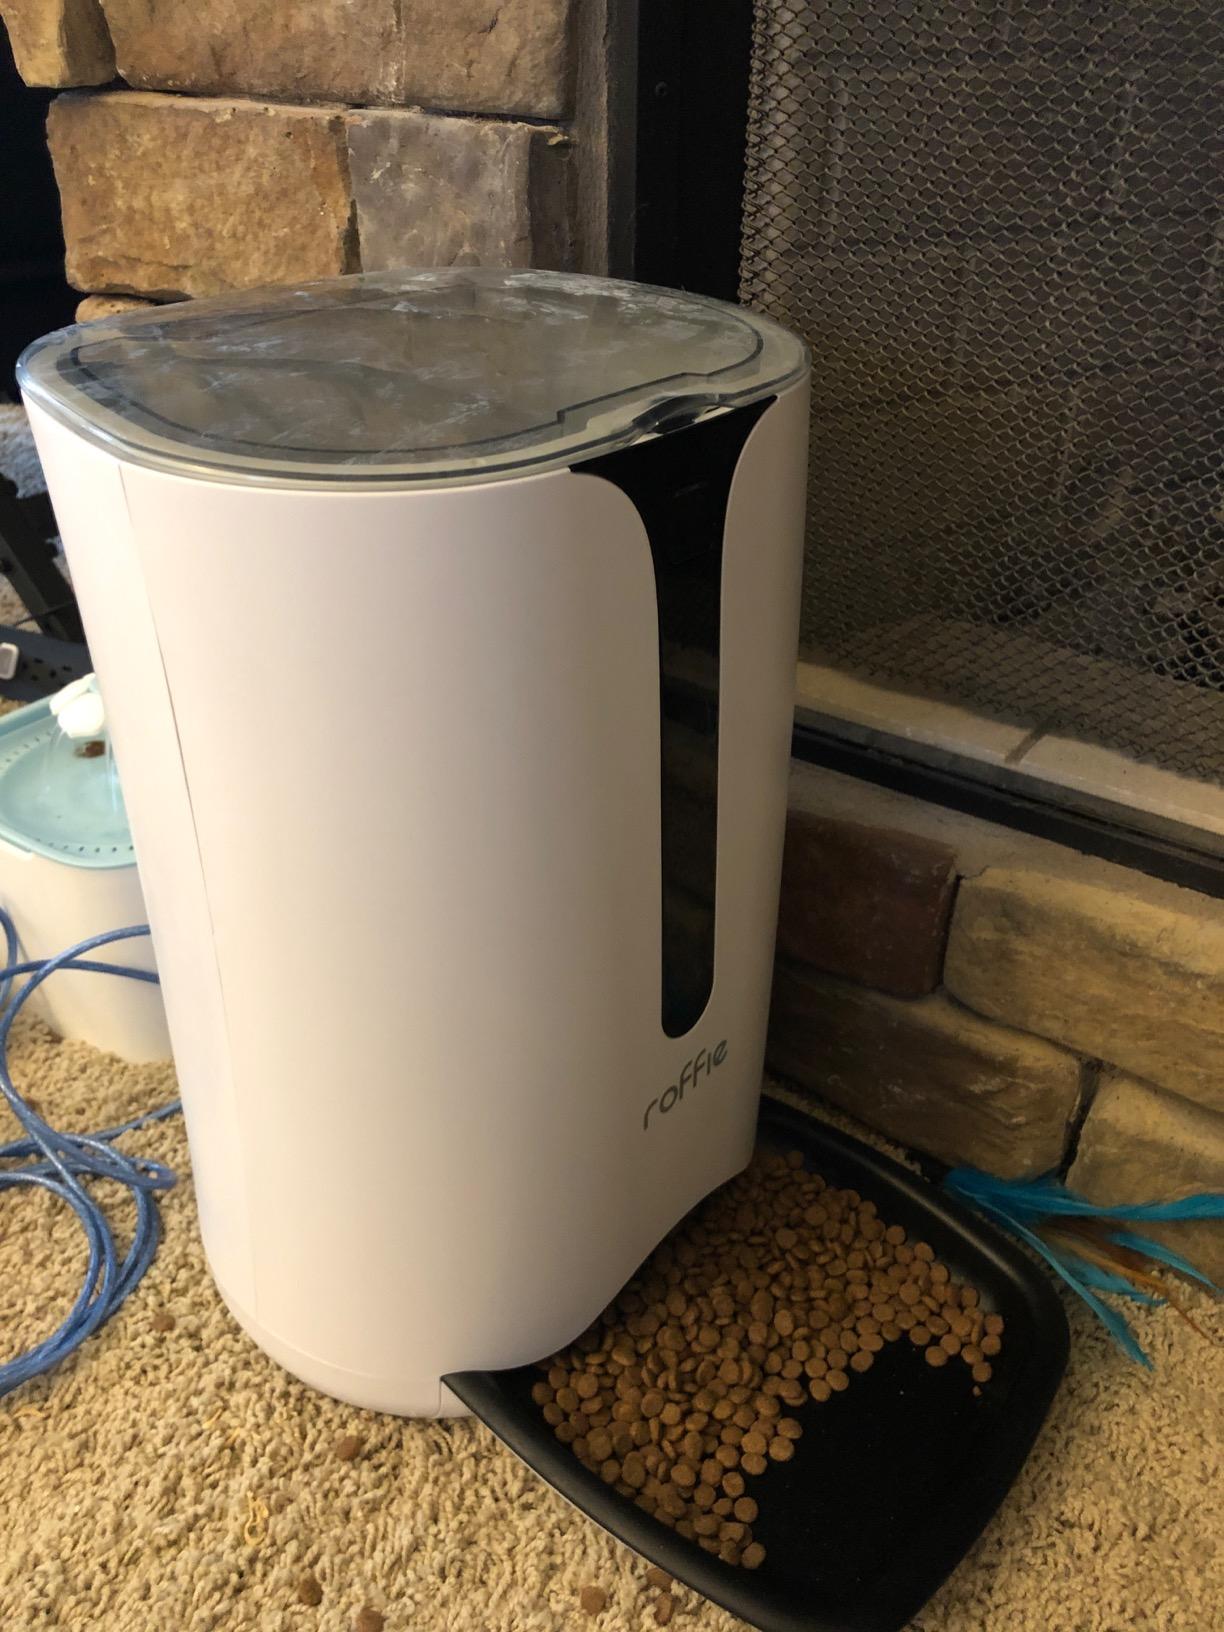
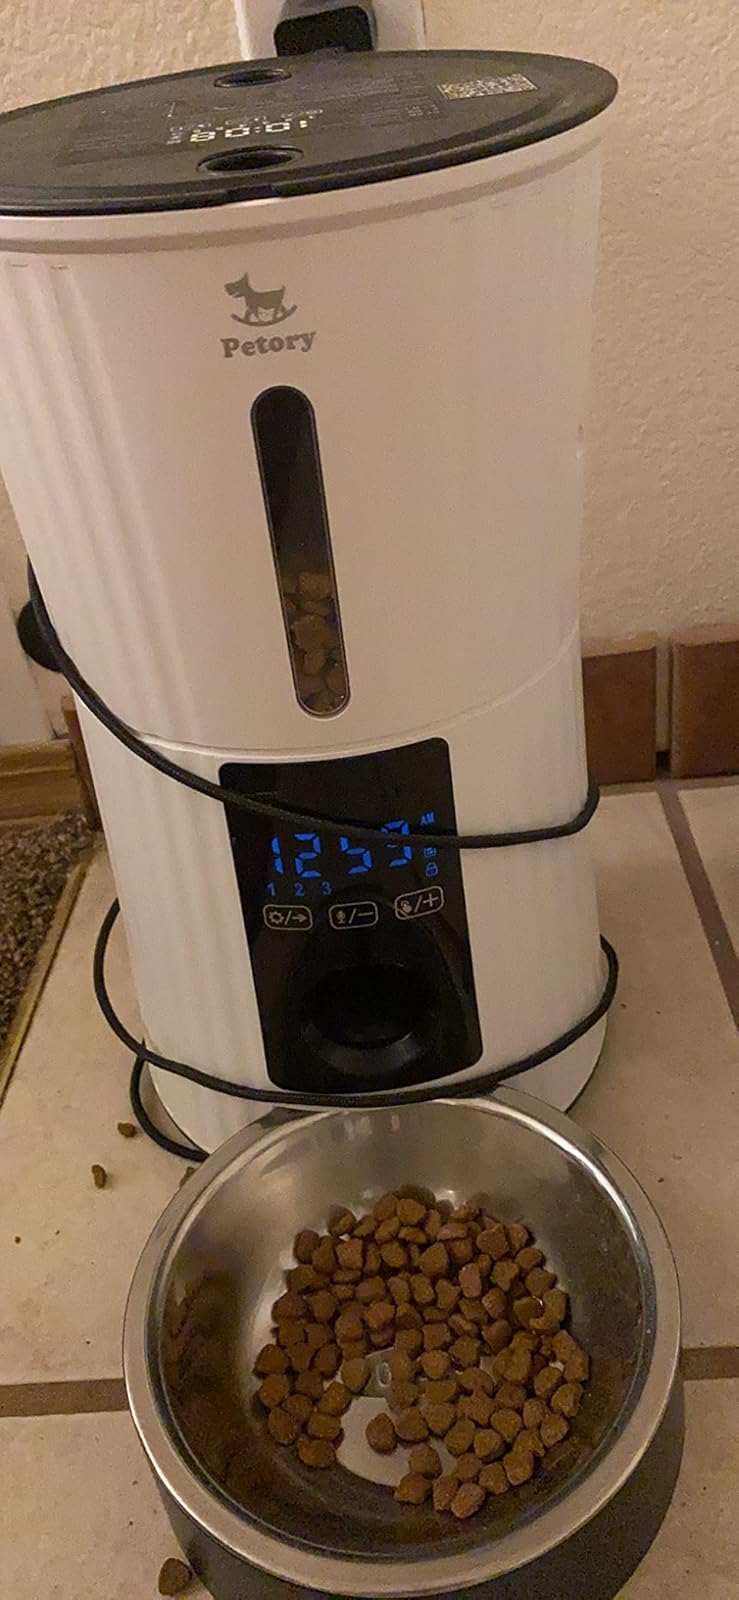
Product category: items_feeder
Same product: no